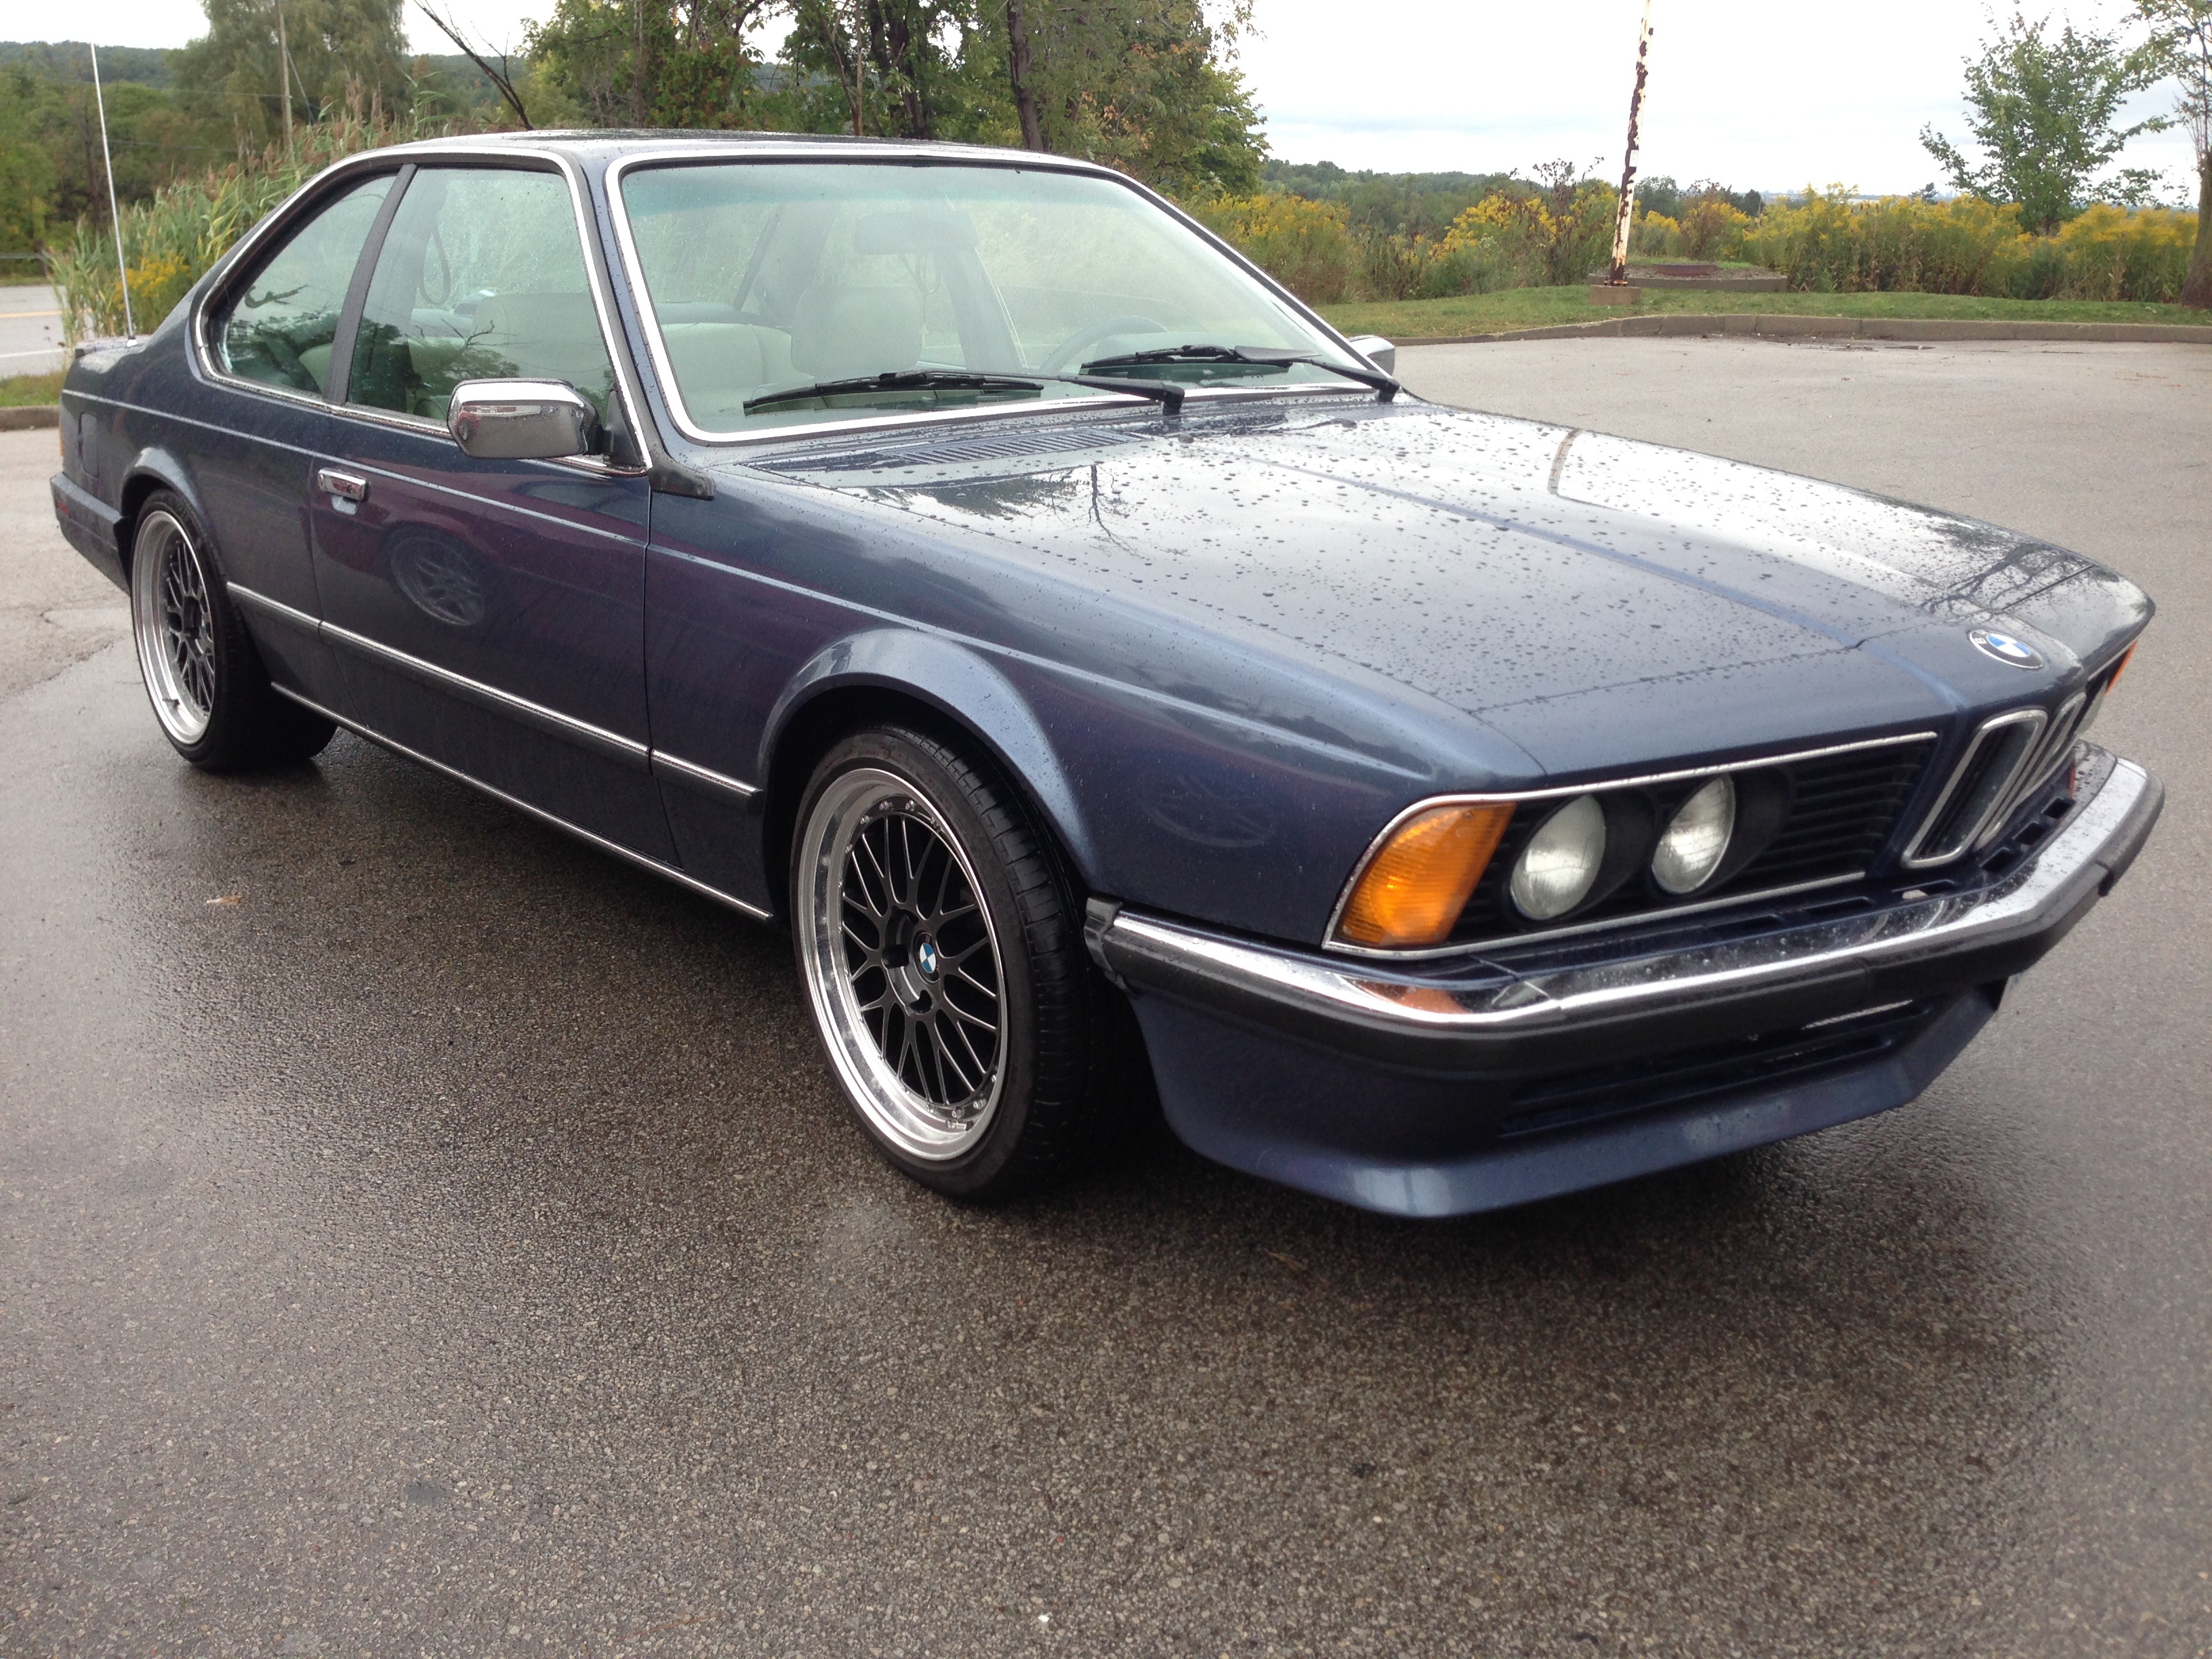
car, vintage, wheel, transportation, vehicle, drive, sports car, bumper, cars, sedan, bmw, convertible, land vehicle, automobile make, automotive exterior, luxury vehicle, performance car, executive car, sports sedan, personal luxury car, bmw 5 series, bmw 7 series, bmw 6 series e24